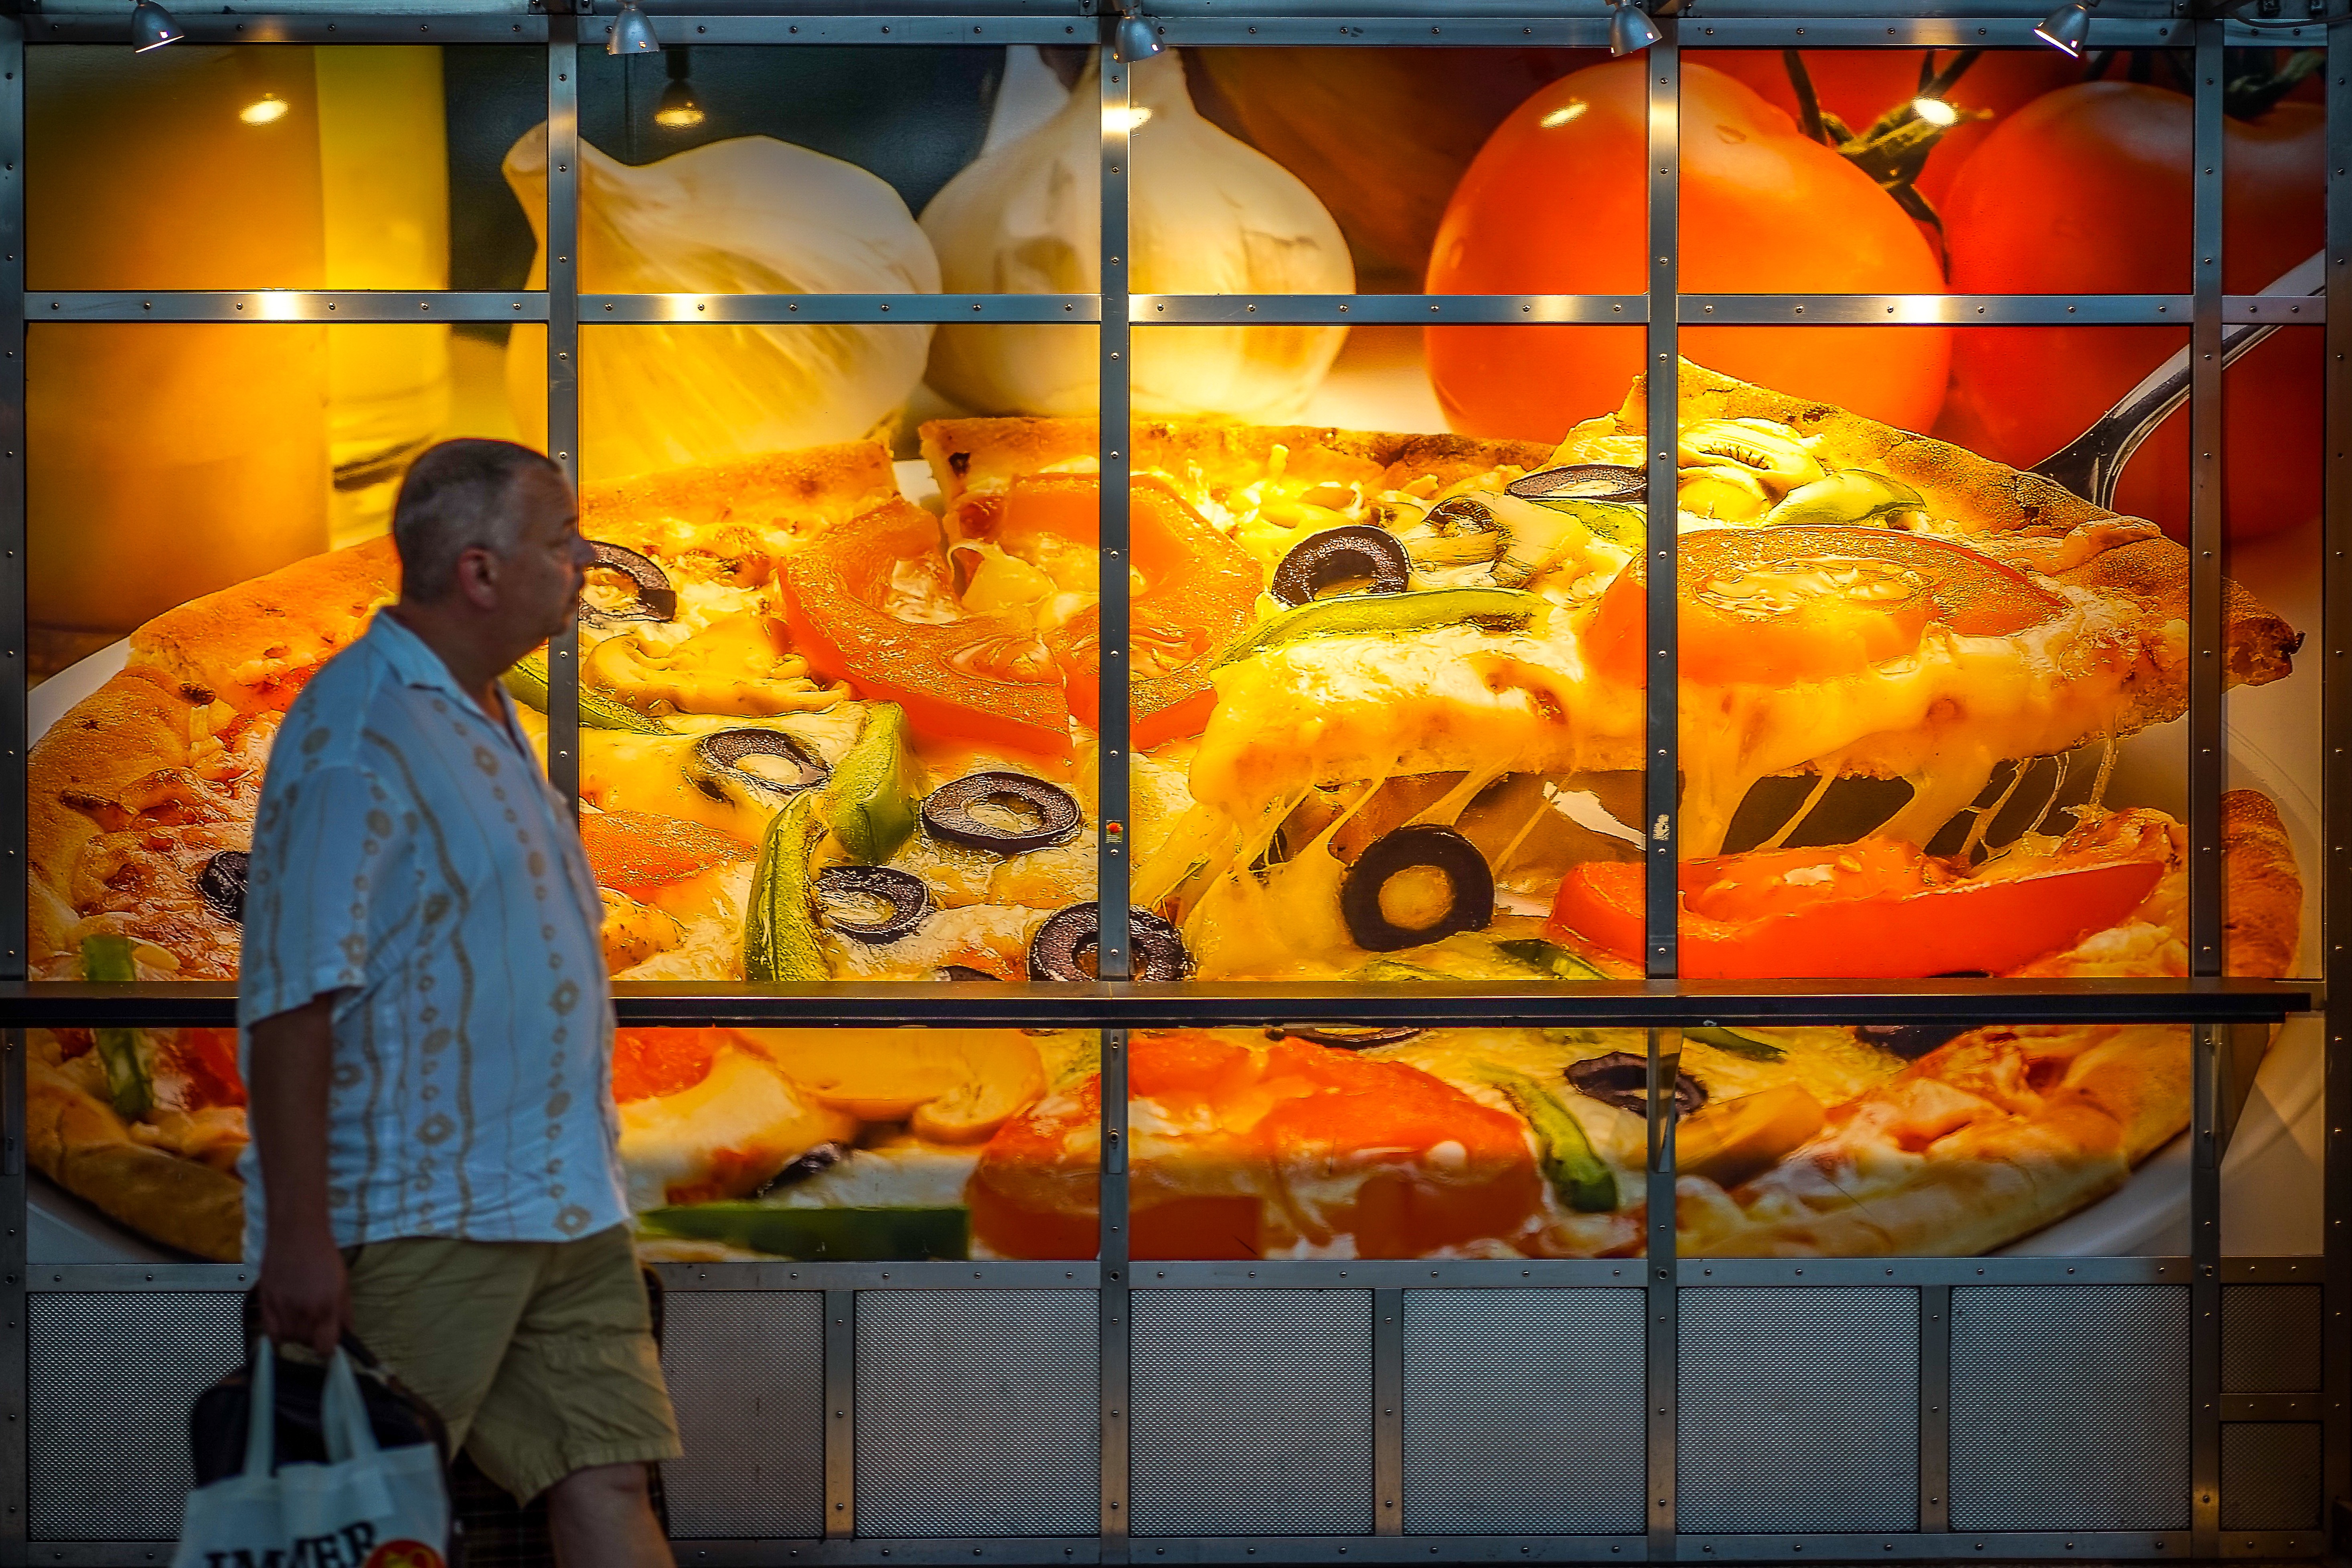
people, street, urban, food, color, yellow, streetphotography, germany, amazing, bestoftheday, streetview, munich, streetlife, streetfotografie, streetphotographers, photooftheday, streetminimal, display window